Tomlinson's Cyclopaedia of Useful Arts

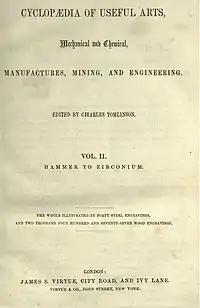
Frontispiece Volume 2 of "Tomlinson’s Cyclopaedia of Useful Arts", 1854

Tomlinson's Cyclopaedia of Useful Arts is a multi-volume encyclopedia focusing on manufacturing, mining, and engineering. It was edited by Charles Tomlinson, a Fellow of the Royal Society, and a lecturer at King's College School, London. The original was published between 1852 and 1854 in two volumes (Vol. 1, 832 pages; Vol. 2, 1,052 pages) with 40 steel engravings and 2,477 woodcuts. A supplement was published in 1862 by James S. Virtue, London and New York City.